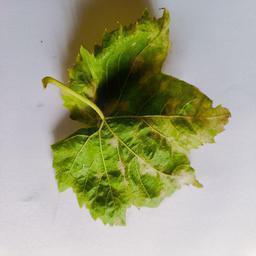
Label: Downy Mildew